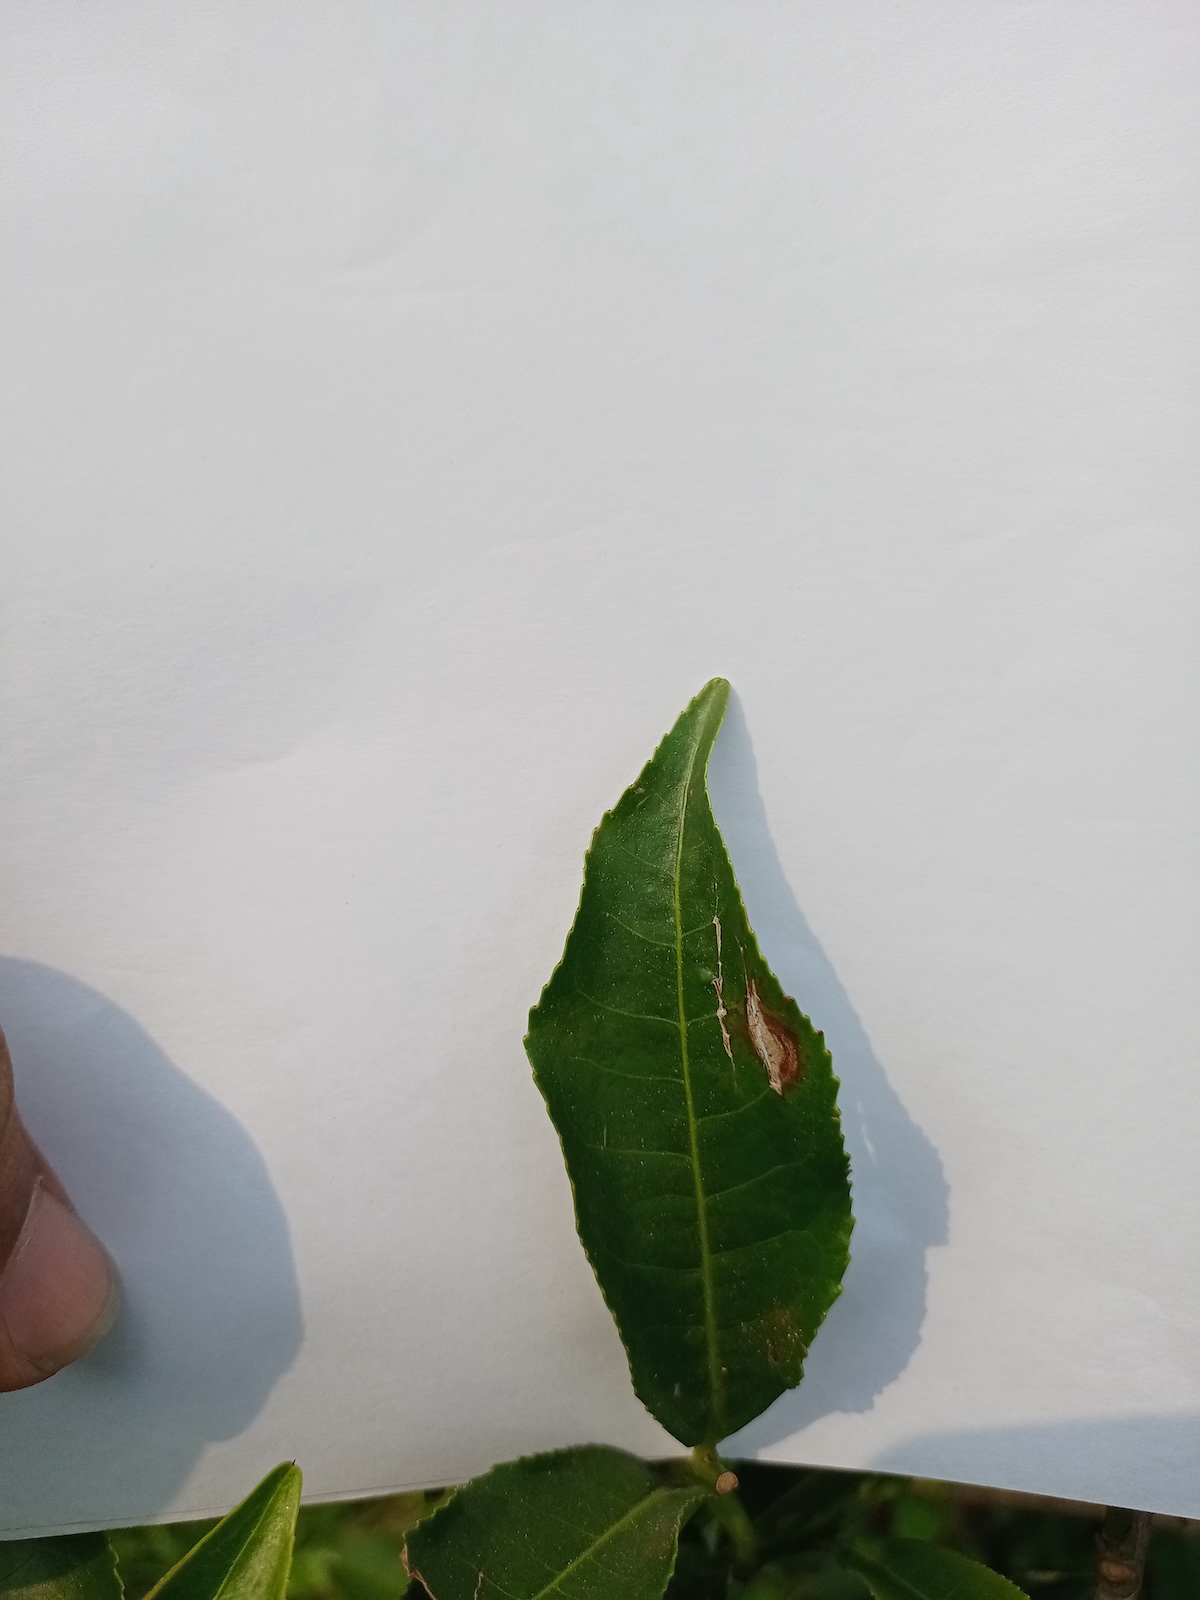
Label: Gray Blight